Christmas pyramid

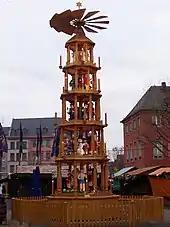
A pyramid at the Christmas market in Mainz

An important breakthrough in the popularity of the Christmas pyramid came around 1830 with the discovery of kerosene. Previously, people had used relatively expensive candles or rapeseed oil. As the means to light and spin the pyramids became much cheaper, the tradition spread. Now such pyramids can be found in numerous styles and sizes all over Germany as well as in many parts of the United States.